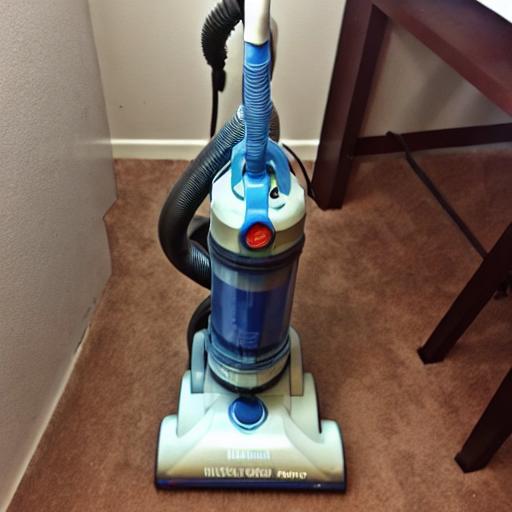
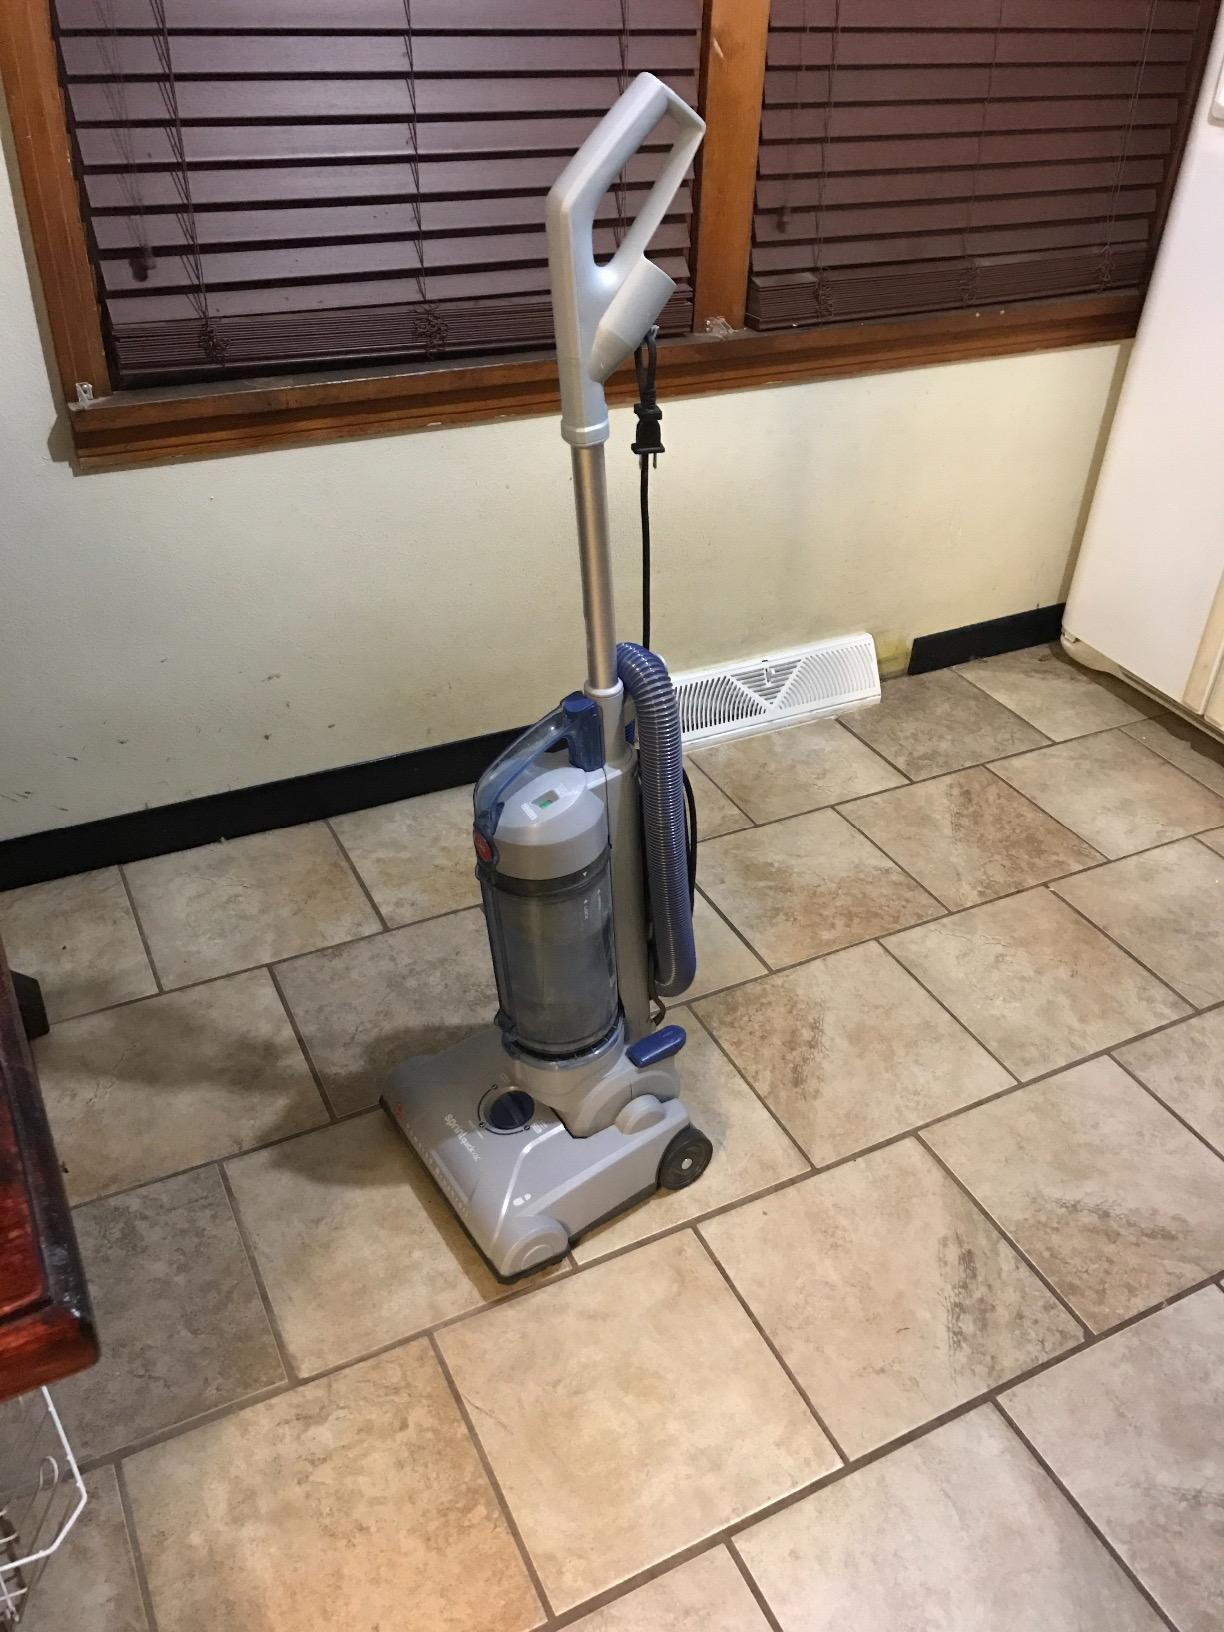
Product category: items_vacuum
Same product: no